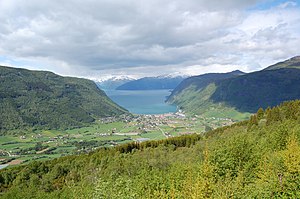
Vik
Vik.
Vik er en kommune i Vestland fylke i Norge. Den ligger midtfjords og på sydsiden af Sognefjorden, og grænser i øst til Aurland, i syd til Voss og Vaksdal, og i vest til Modalen og Høyanger. På den anden side af fjorden ligger Balestrand, Leikanger, Sogndal og Lærdal.